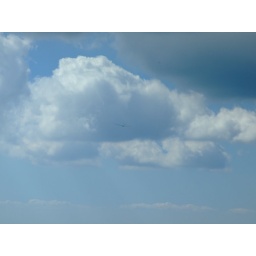
sail plane in the clouds